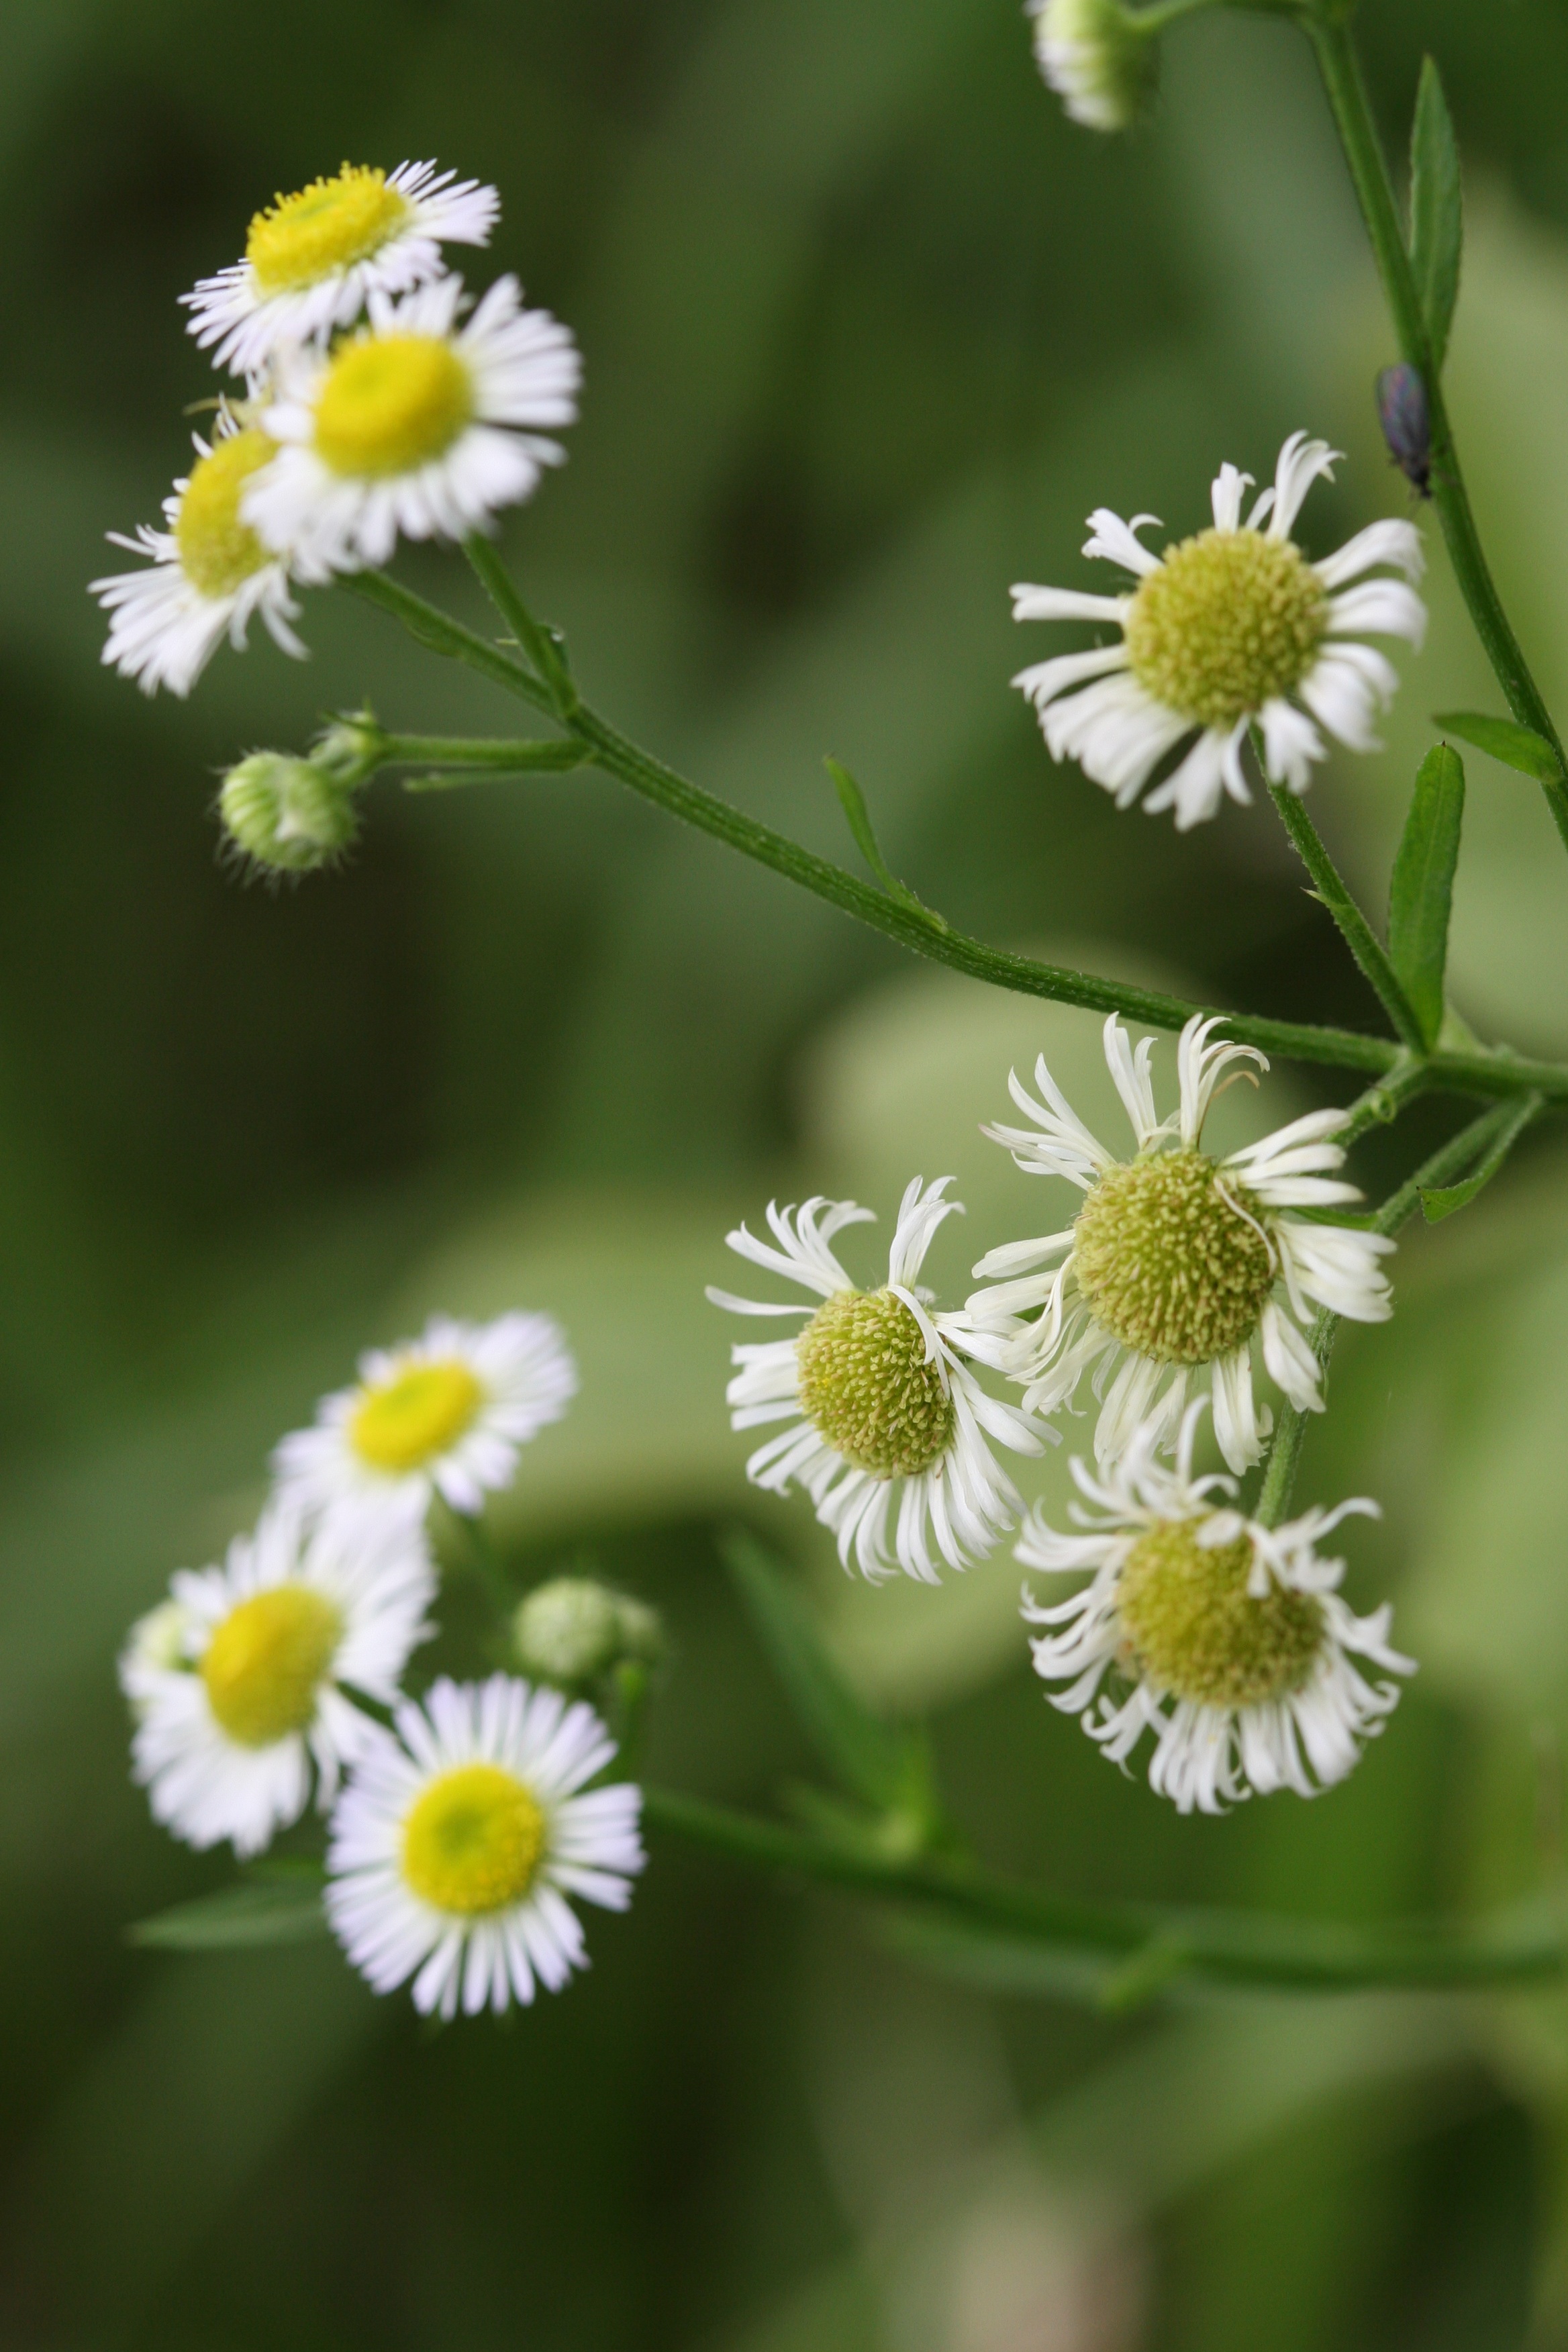
blossom, plant, meadow, flower, daisy, green, herb, botany, flora, wildflower, flowers, aster, nectar, flowering plant, daisy family, oxeye daisy, land plant, chamaemelum nobile, marguerite daisy, tanacetum parthenium